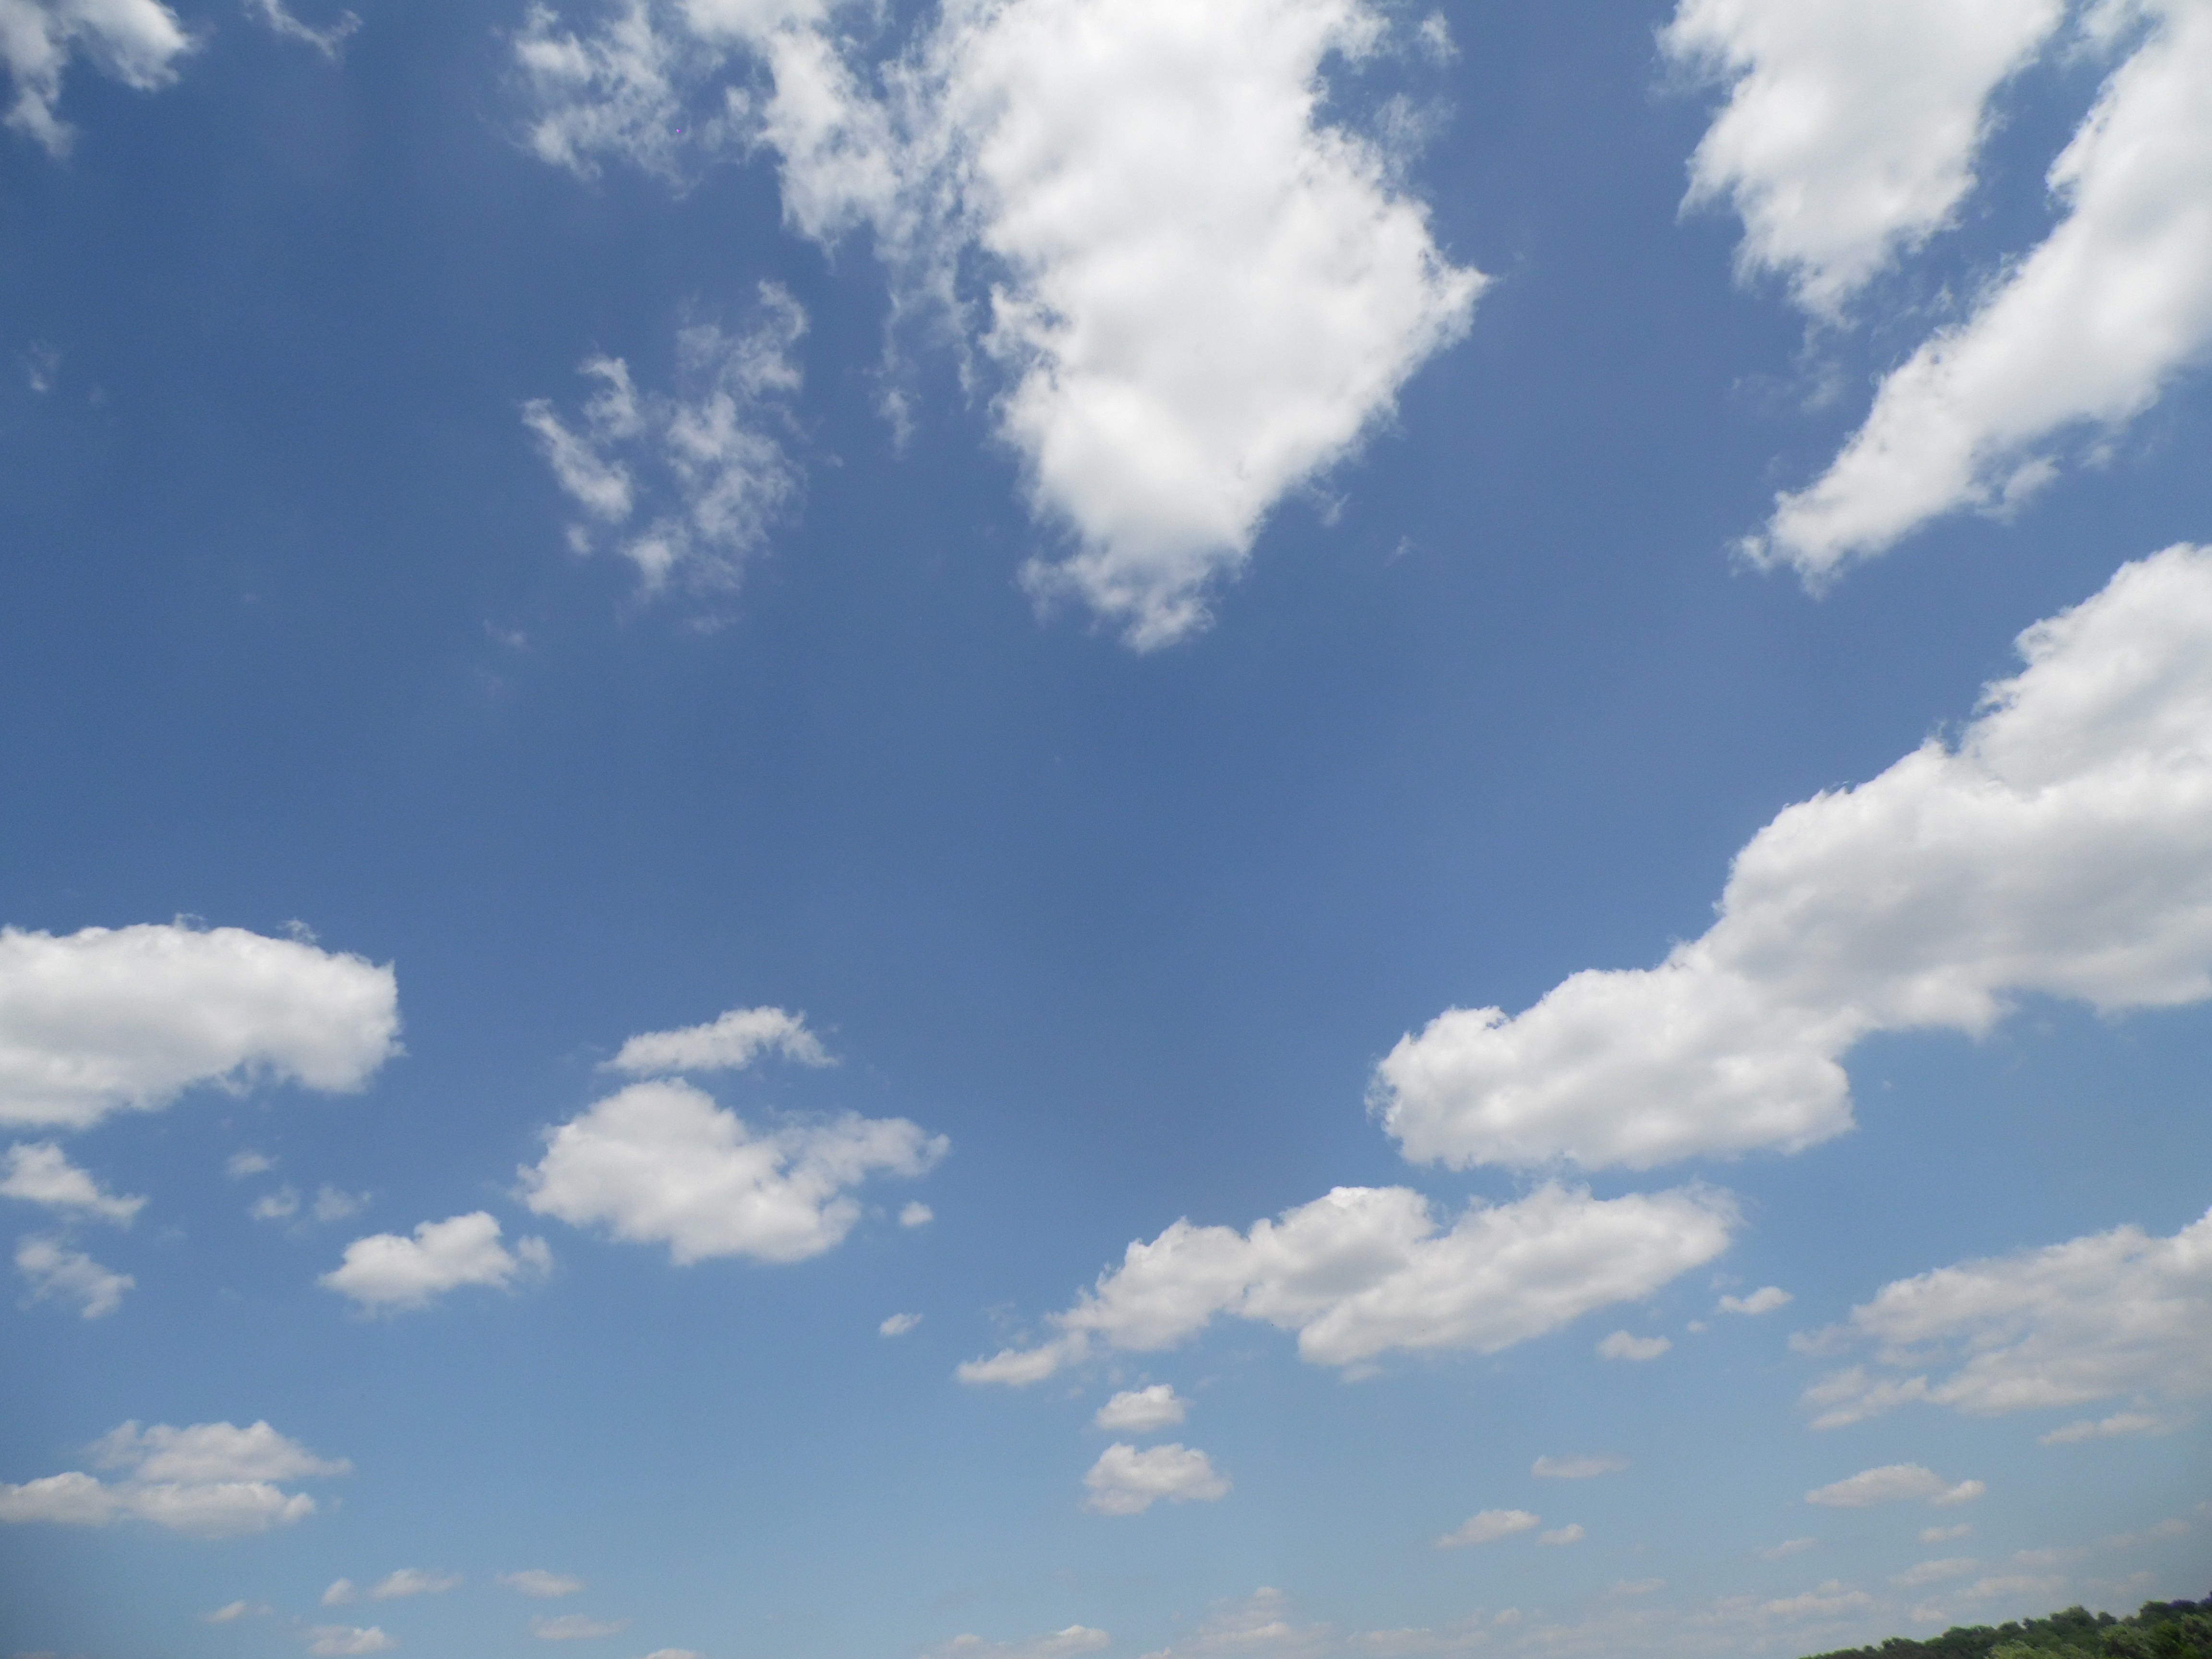
landscape, horizon, cloud, sky, sun, sunlight, atmosphere, daytime, weather, cumulus, blue, ray of light, sky blue, light spectrum, meteorological phenomenon, fleecy, atmosphere of earth